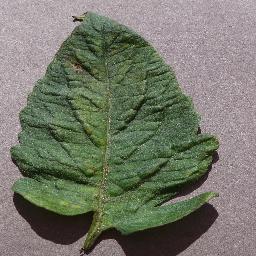
Label: Tomato___Target_Spot